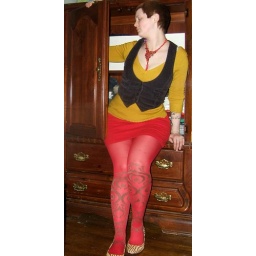
sitting in a piece of the bedroom set that came with our new bed.